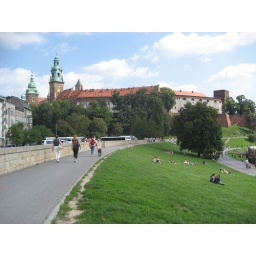
This is across the street from my hotel on the banks of the Wisla River. The castle in the background is Wawel Castle.